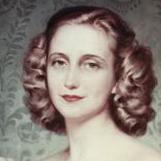
Age: 26